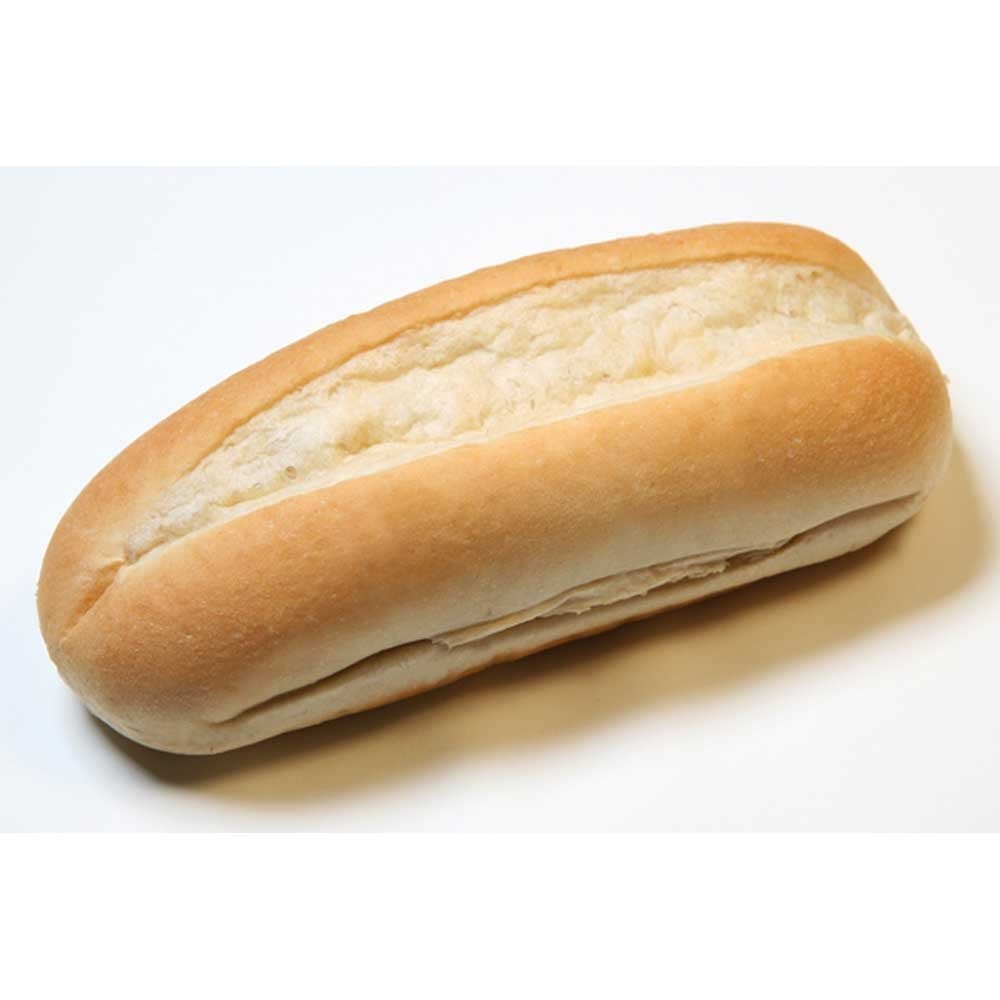
Item Name: Rotellas White Sliced Split Top Hoagie, 6 inch -- 36 per case.
Bullet Point: Ships frozen, CANNOT be cancelled after being processed.
Product Description: Rotellas White Sliced Split Top Hoagie, 6 inch -- 36 per case. Bleached Enriched Flour (Wheat Flour, Malted Barley Flour, Niacin, Reduced Iron, Thiamine Mononitrate, Riboflavin, Folate), Water, Yeast, Wheat Gluten, High Fructose Corn Syrup, Soybean Oil, Salt, Dough Improver: (Wheat Flour, Calcium Stearoyl Lactylate, Salt, Calcium Sulfate, , Soy Oil, Contains 2% Or Less Of: Potassium Iodate, Ascorbic Acid, Enzyme, L-Cysteine, Azodicarbonamide), Calcium Propionate (To Retard Spoilage), Wheat Flour And Enzymes, Ascorbic Acid
Value: 36.0
Unit: Count

Price: 81.08